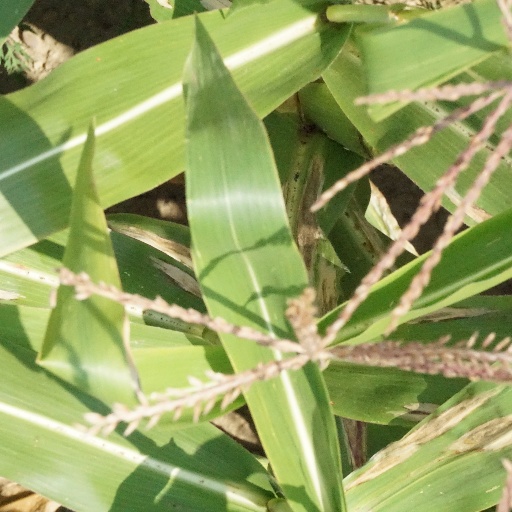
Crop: maize; corn